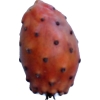
Label: cactus_fruit_red